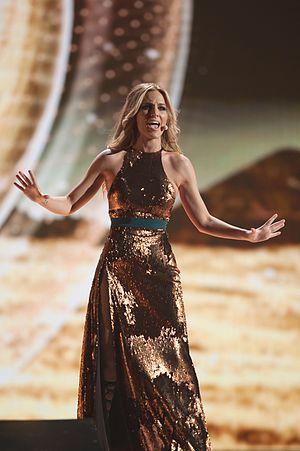
L'Espagne est un des quarante pays participants au Concours Eurovision de la chanson 2015, qui se déroule à Vienne, en Autriche. Le pays est représenté par Edurne et sa chanson Amanecer, sélectionnées en interne par le diffuseur RTVE.